Inês de Castro

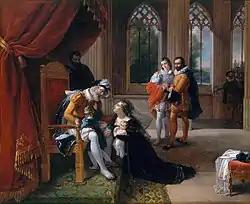
"Inês de Castro with Her Children at the Feet of Afonso IV, King of Portugal, Seeking Clemency for Her Husband, Don Pedro". Painting by Eugénie Servières, 1822.

Inês de Castro's story is immortalized in several plays and poems in Portuguese, such as "The Lusíadas" by Luís de Camões (canto iii, stanzas 118-135), and Spanish, such as "Nise lastimosa" and "Nise laureada" (1577) by Jerónimo Bermúdez, "Reinar despues de morir" by Luís Vélez de Guevara, as well as by the comtesse de Genlis (Inès de Castro, 1826), and in a play by French playwright Henry de Montherlant called "La Reine morte" ("The Dead Queen"). "Inês de Castro" is a novel by Maria Pilar Queralt del Hierro in Spanish and Portuguese.